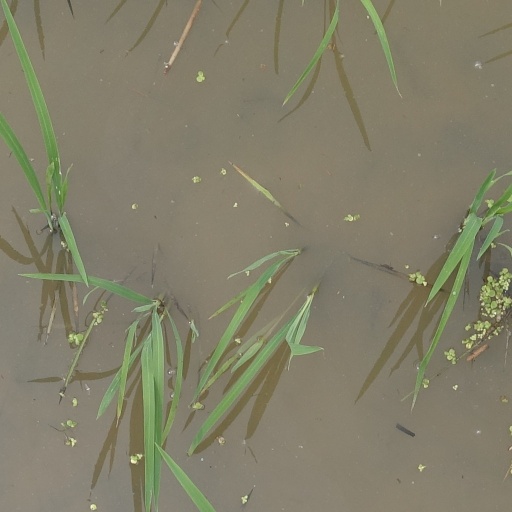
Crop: rice